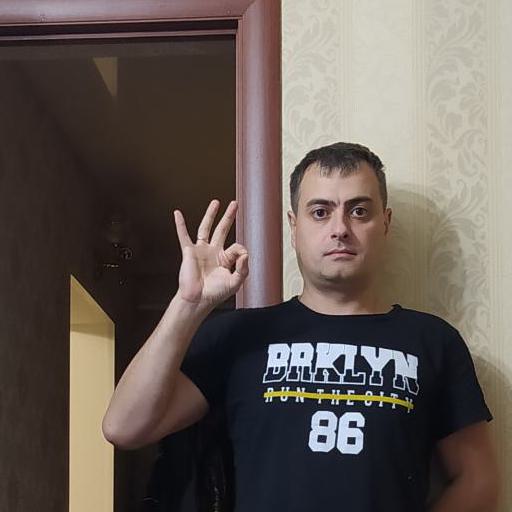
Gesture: ok